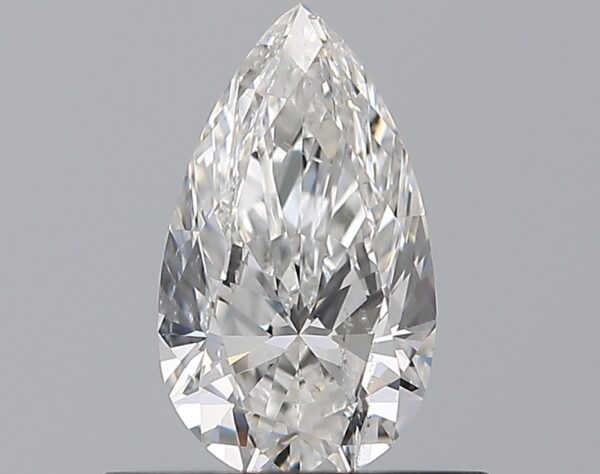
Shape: pear
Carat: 0.5
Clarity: SI2
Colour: E
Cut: EX
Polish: EX
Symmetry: VG
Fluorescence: N
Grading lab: GIA
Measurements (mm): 7.36 x 4.24 x 2.62